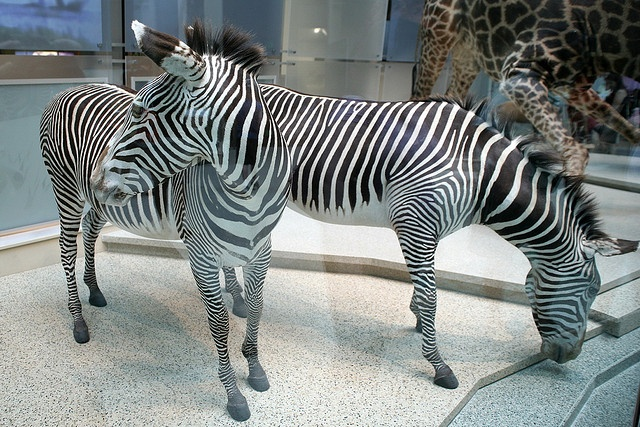
Two zebra and giraffe statues in display area.
A zebra looks away while one grazes the ground and they are posed next to a giraffe.
Three sculptures of zebras and giraffe are behind glass.
A group of zebras and giraffes standing behind a glass window.
an image of zebra statues in a glass case